Feldmark

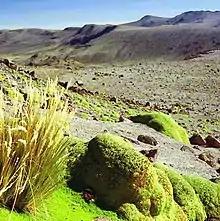
"Azorella compacta", a cushion plant, growing in feldmark habitat in Peru

Feldmark, also spelt fjaeldmark, is a plant community characteristic of sites where plant growth is severely restricted by extremes of cold and exposure to wind, typical of alpine tundra and subantarctic environments.